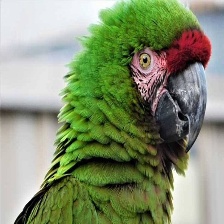
Species: MILITARY MACAW
Scientific name: ARA MILITARIS
ImageNet parent category: macaw